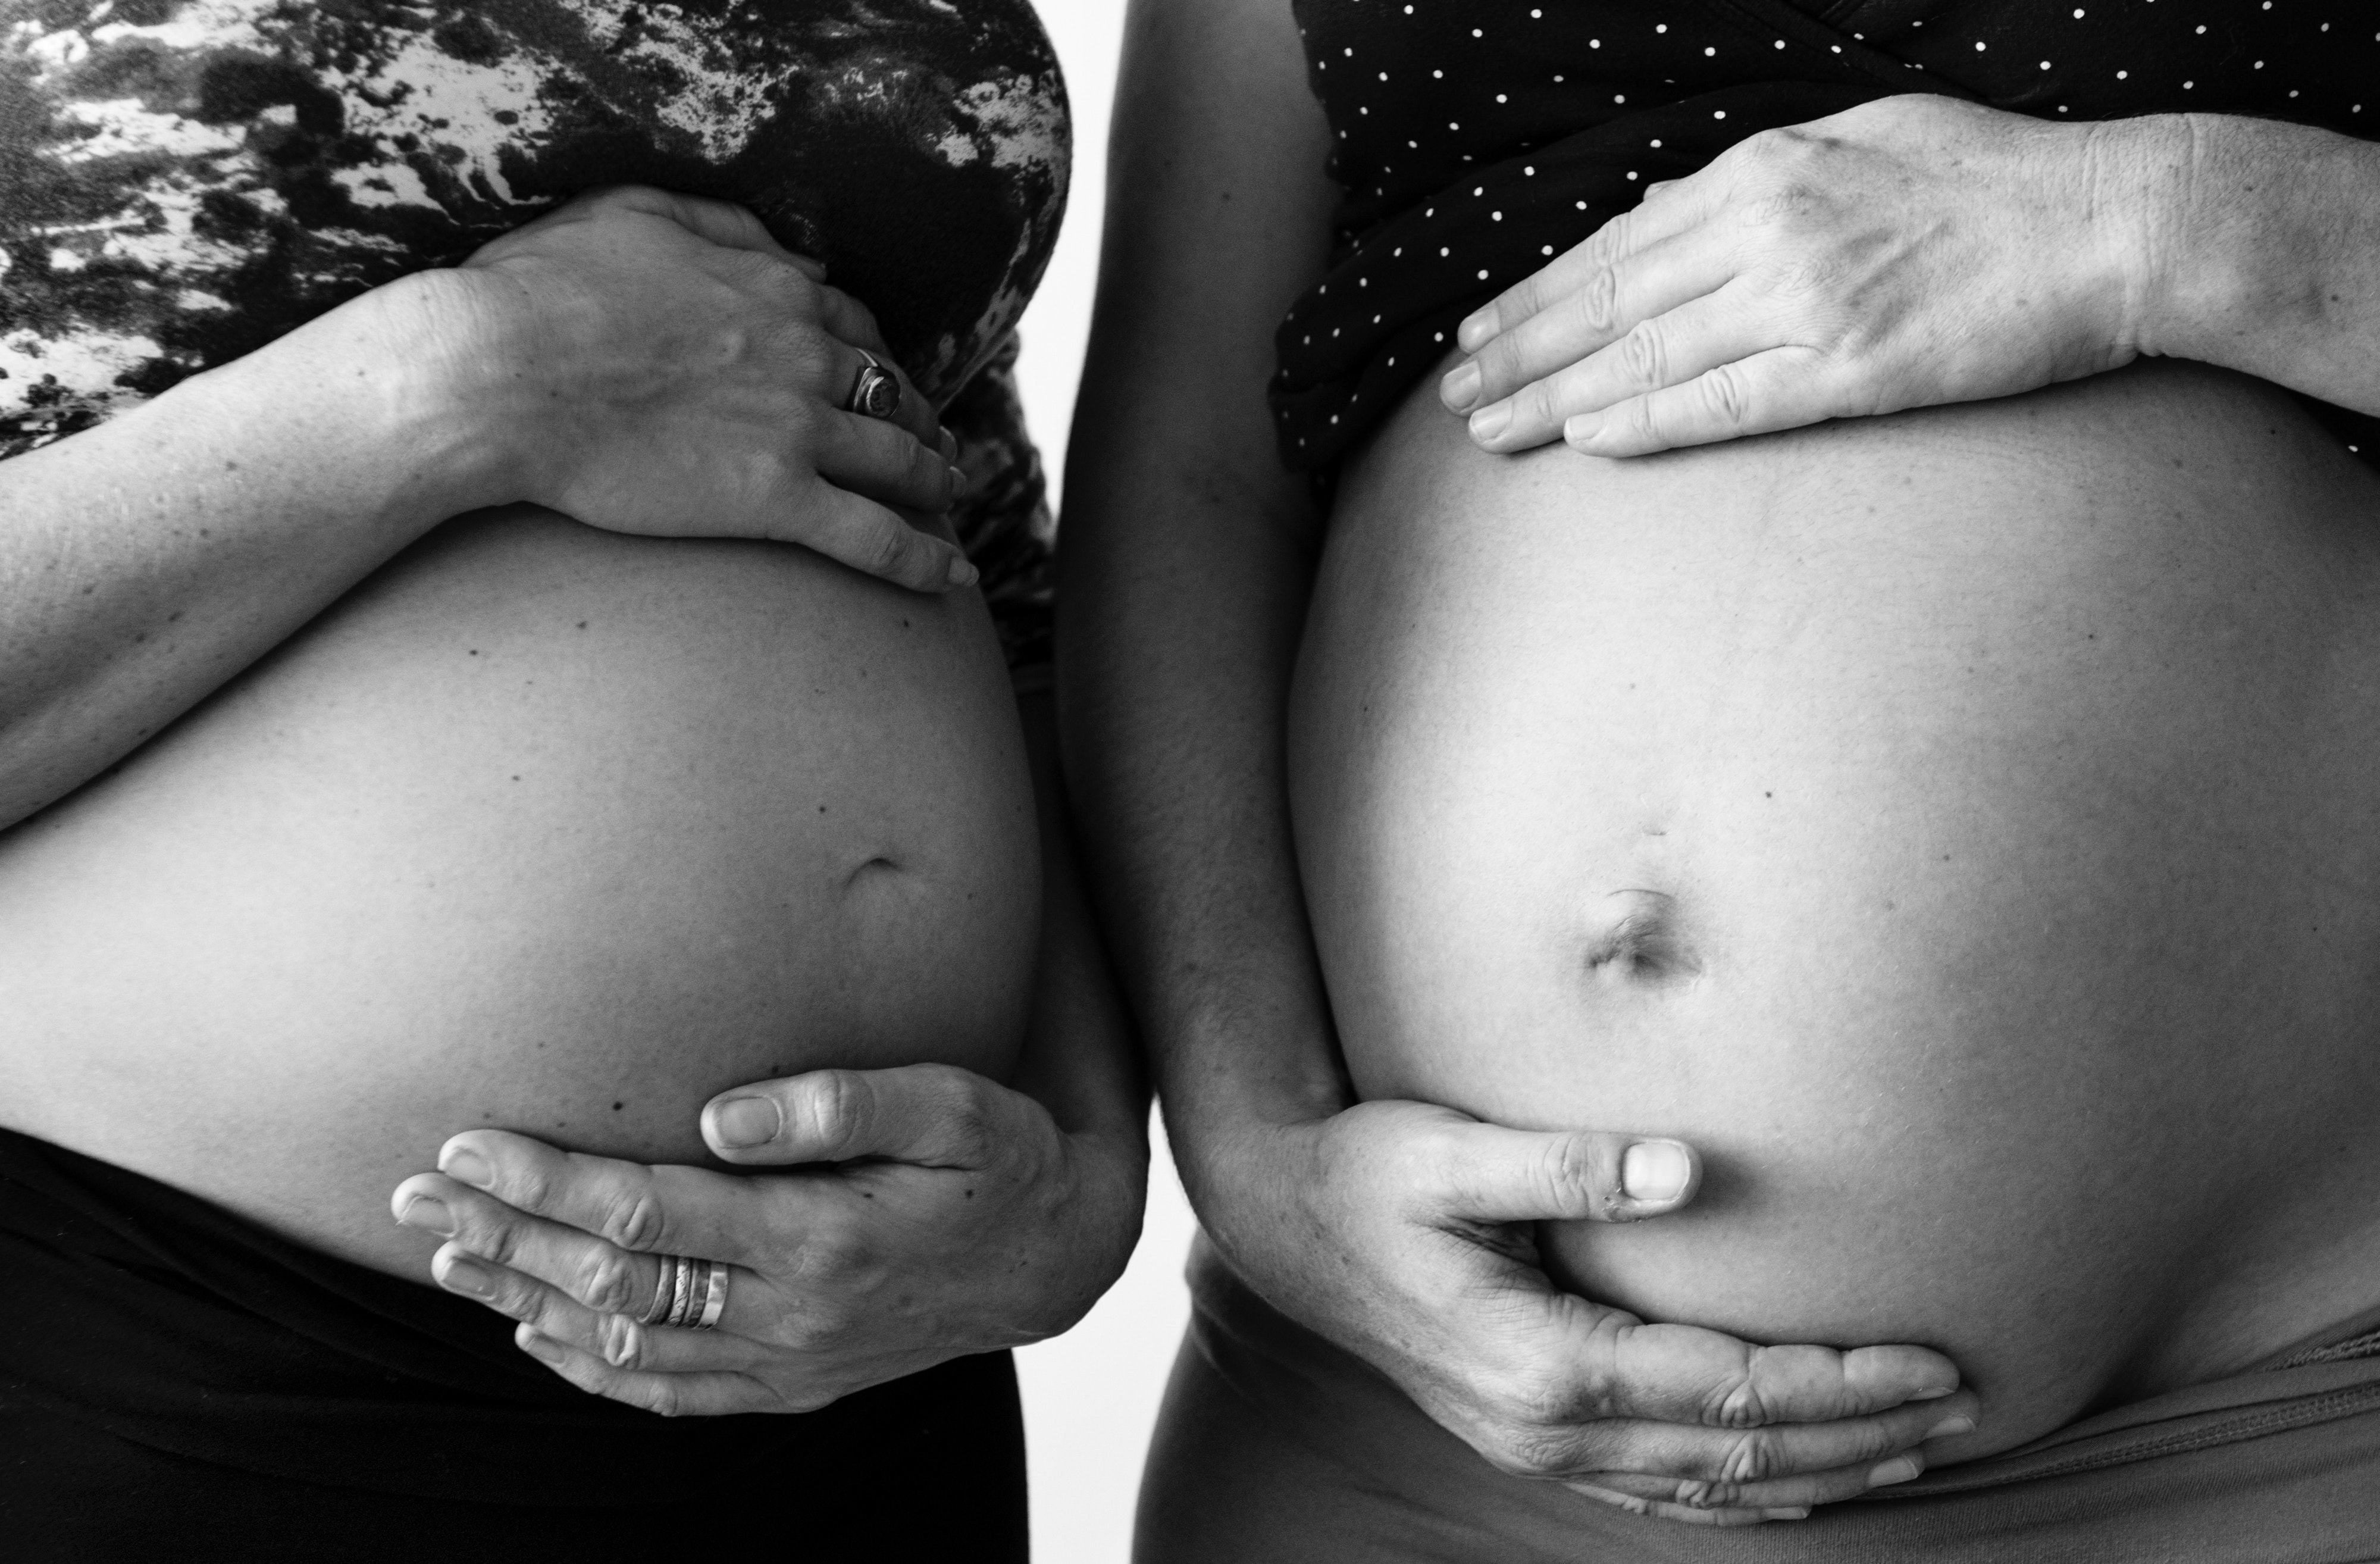
stomach, abdomen, photograph, skin, monochrome photography, black and white, trunk, child, organ, hand, photography, joint, baby, human body, gesture, stock photography, monochrome, chest, waist, love, navel, flesh